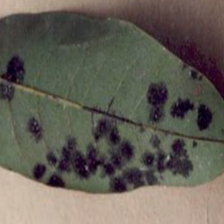
Label: sooty_mold